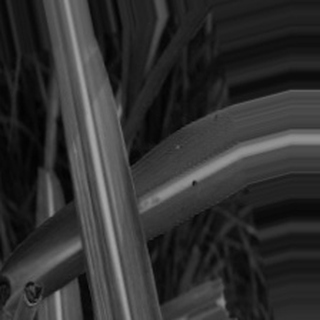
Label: sugarcane_bacterial_blight